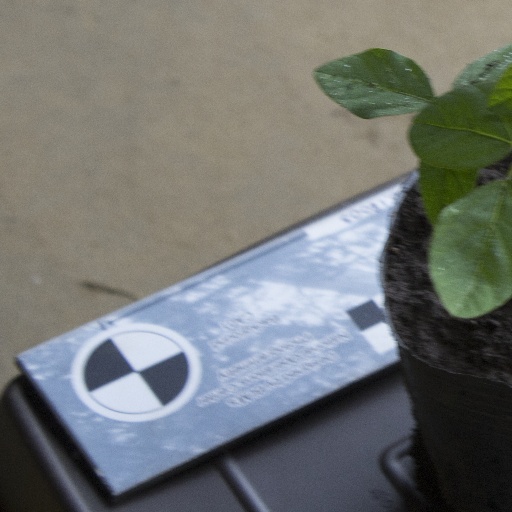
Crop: soybean